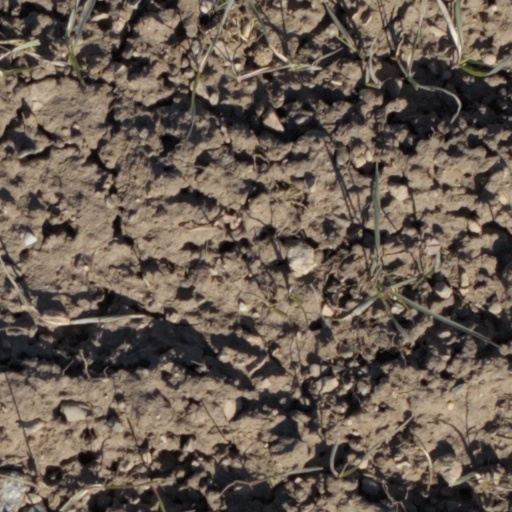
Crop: wheat